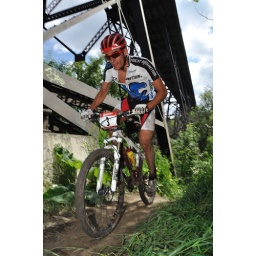
From the Edmonton Canada Cup mountain bike race, July 11th, 2010 in Edmonton, Alberta, Canada.